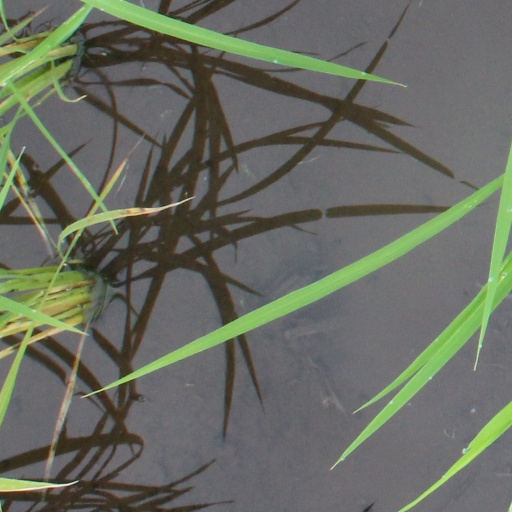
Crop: rice